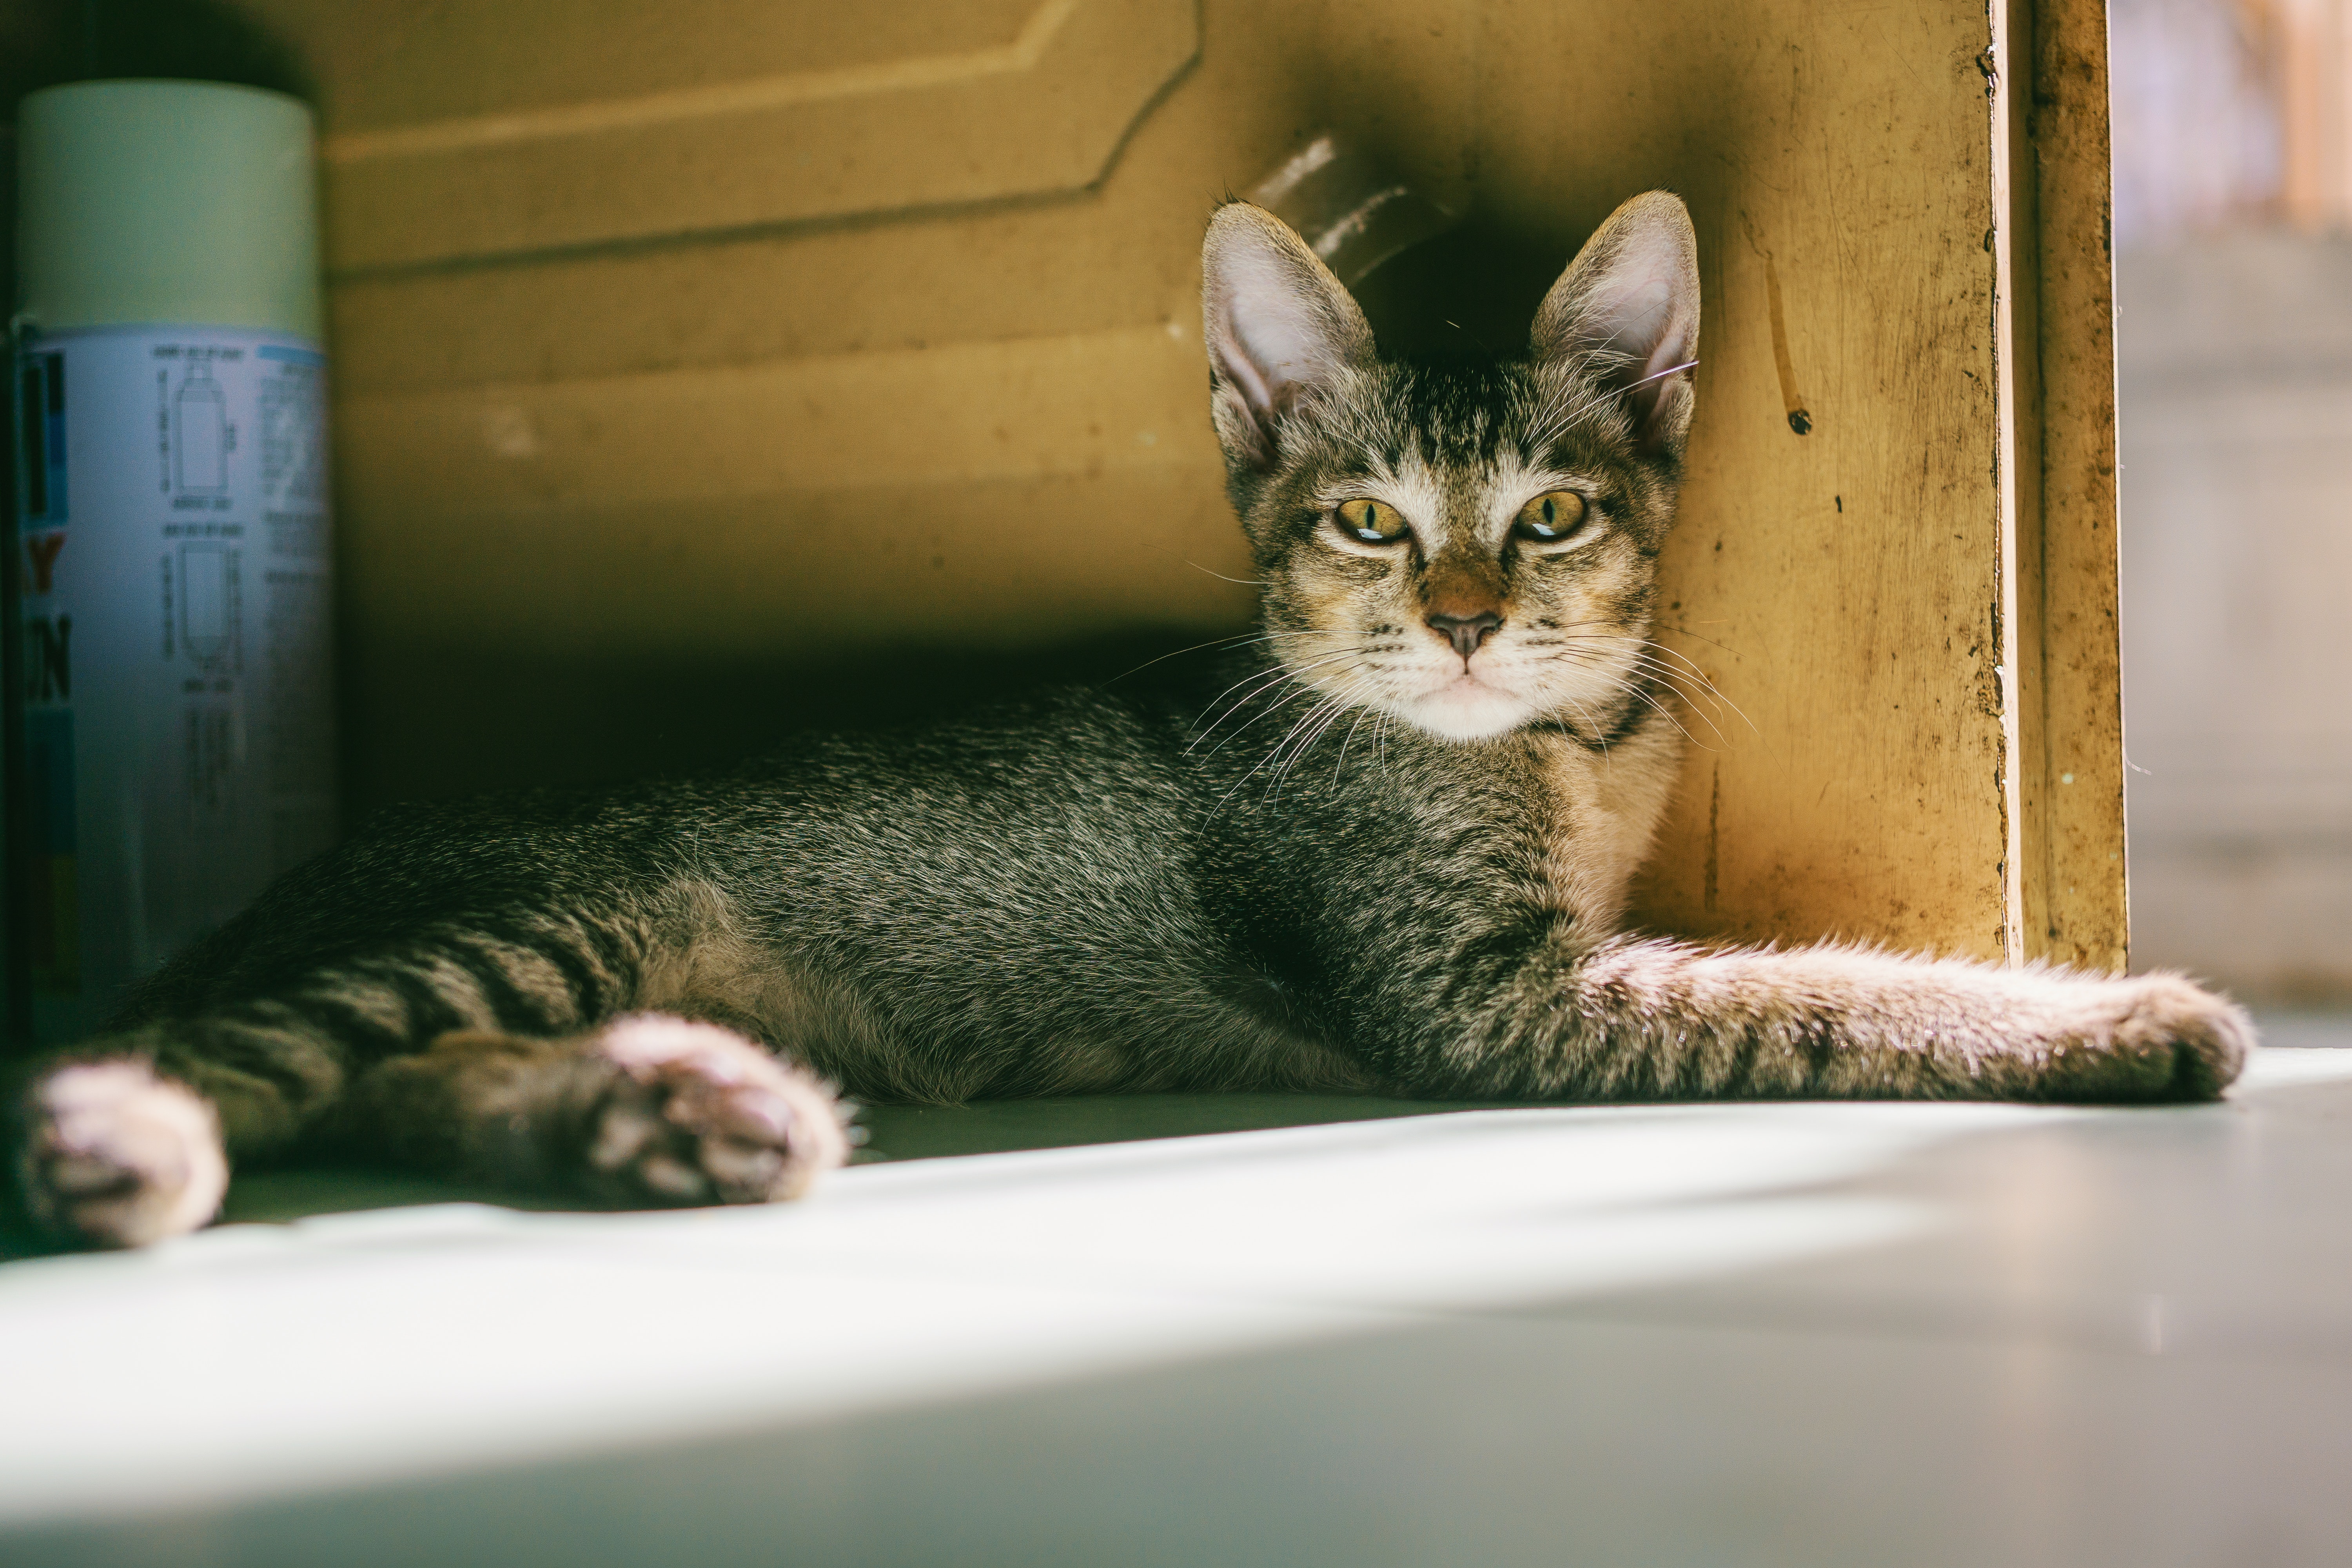
cat, mammal, small to medium sized cats, whiskers, felidae, domestic short haired cat, european shorthair, tabby cat, dragon li, carnivore, asian, aegean cat, snout, kitten, american shorthair, american wirehair, paw, california spangled, ocicat, wild cat, Ojos azules, polydactyl cat, australian mist